The Thing About Jane Spring

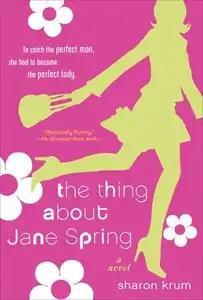

The Thing About Jane Spring is a 2005 chick lit